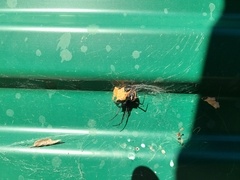
Species: Lactrodectus_hesperus